Bloodstock Open Air

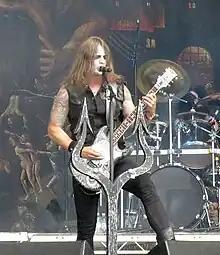
Satyricon performing at Bloodstock Open Air in 2016

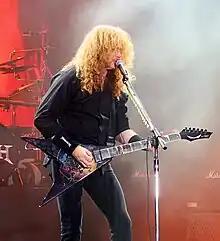
Megadeth performing at Bloodstock Open Air in 2017

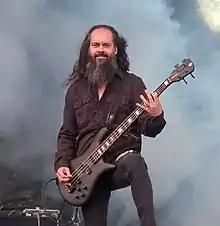
Evergrey performing at Bloodstock Open Air in 2018

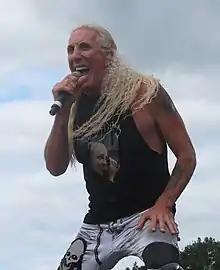
Dee Snider performing live at Bloodstock Open Air in 2019

Dimmu Borgir were booked to play the Ronnie James Dio stage on Sunday but pulled out due to illness, they were replaced by Batushka.